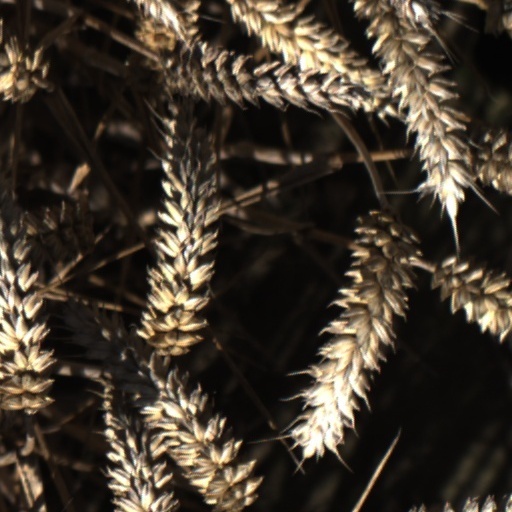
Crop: wheat